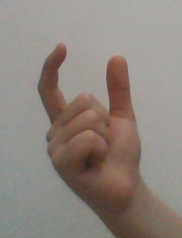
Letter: nun